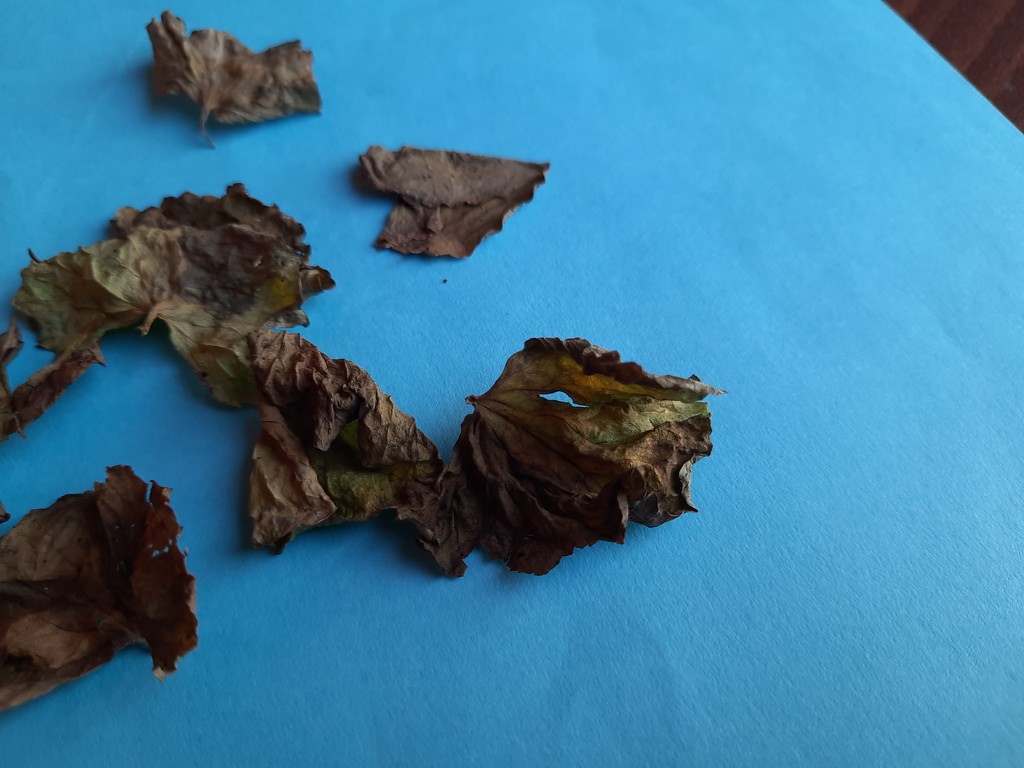
Label: Dried